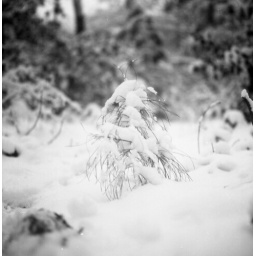
Little pine tree getting piled up on by a quick snowstorm